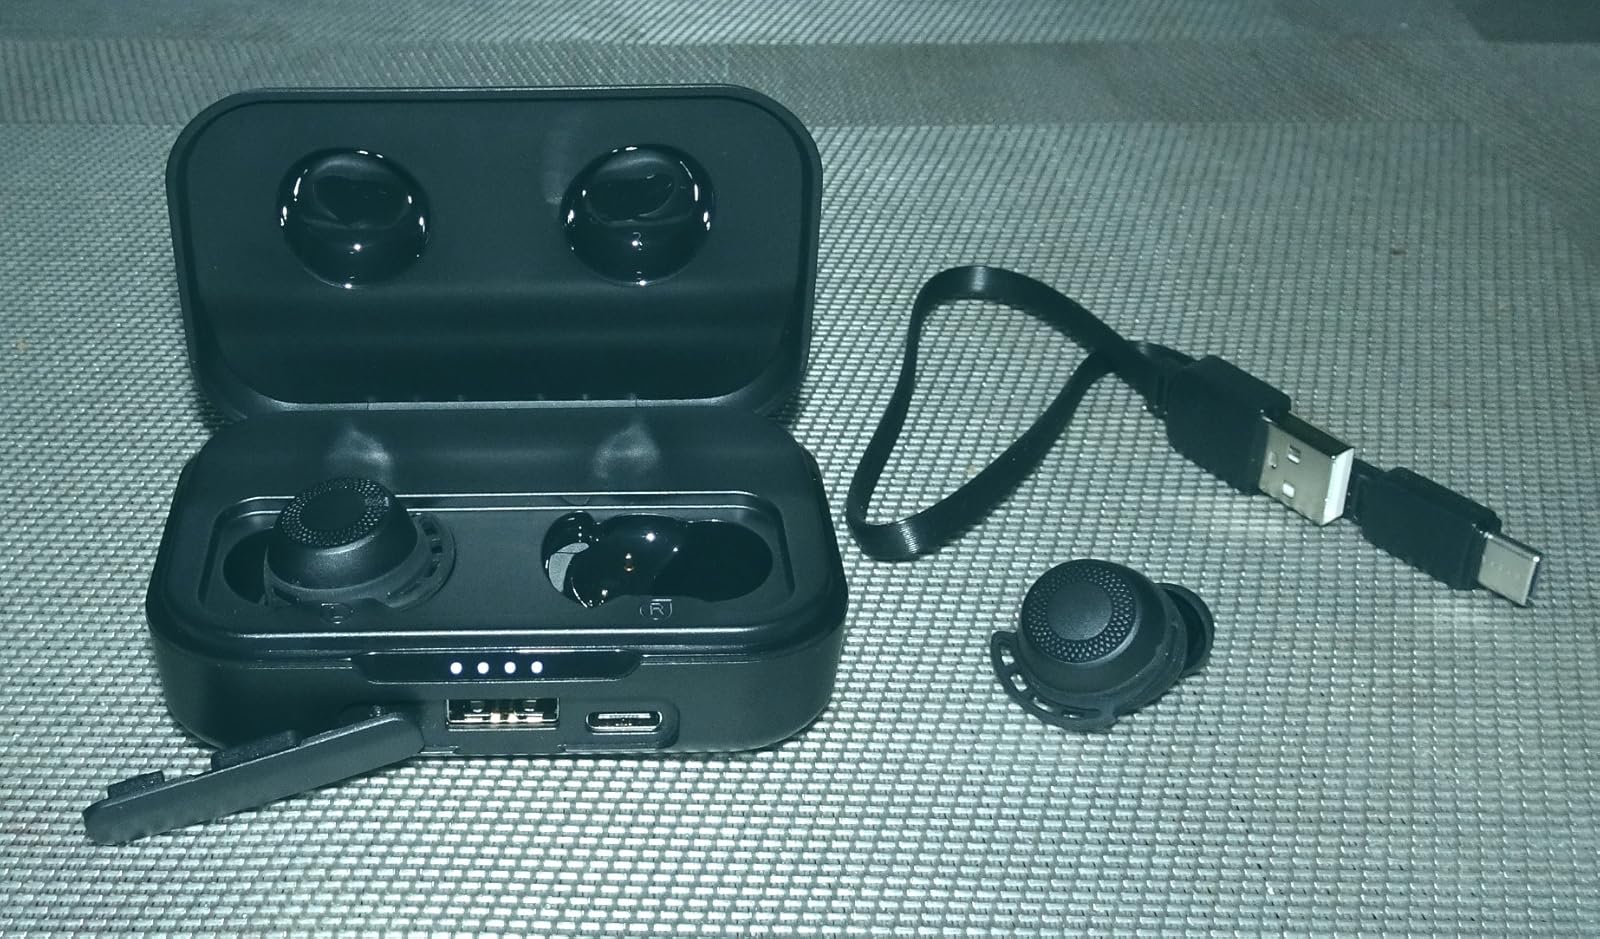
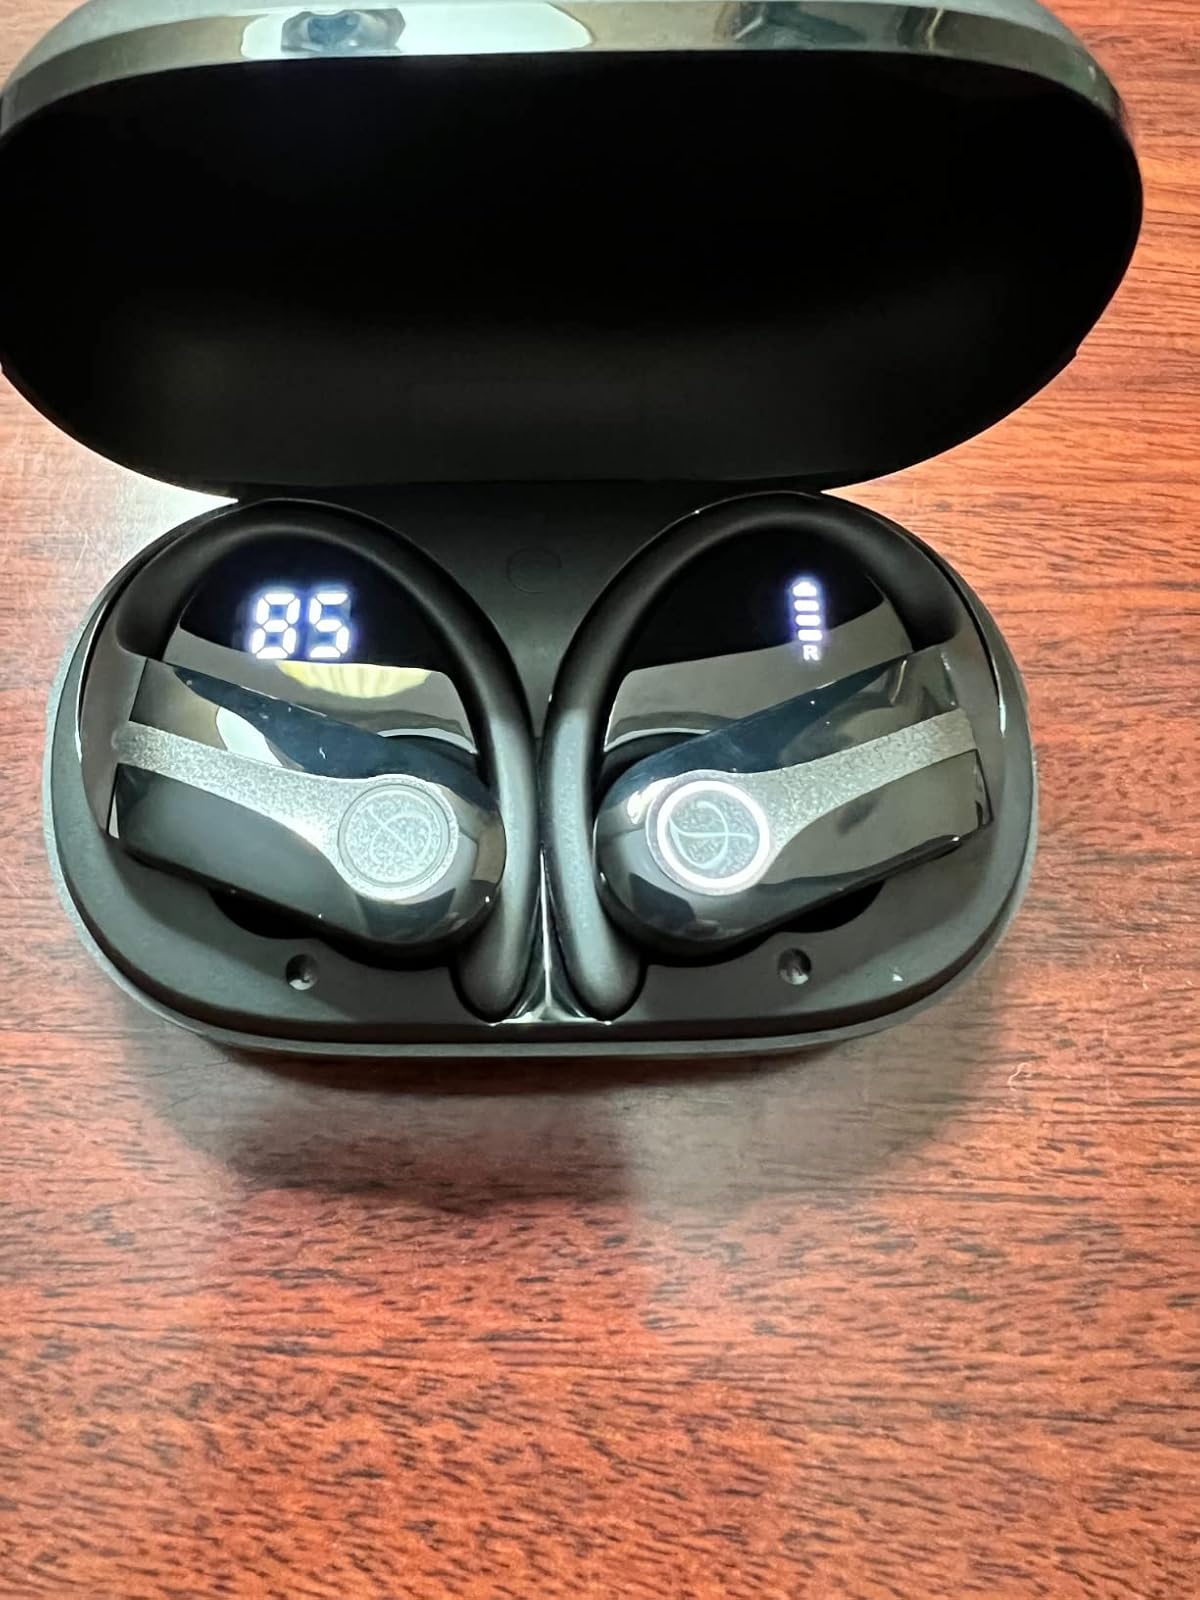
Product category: earbuds
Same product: no